Analog's Children of the Future

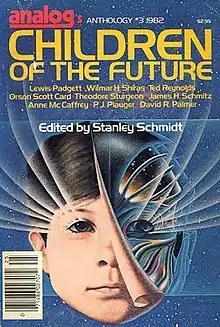
Cover of first edition

Analog's Children of the Future is the third in a series of anthologies of science fiction stories drawn from "Analog" magazine and edited by then-current "Analog" editor Stanley Schmidt. It was first published in paperback by Davis Publications and hardcover by The Dial Press in December 1982.